Utan svafvel och fosfor

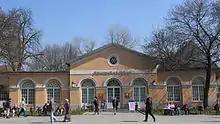
The Künstlerheim (Weimar), currently the Bauhaus-Museum

Later, he wrote of this time at Weimar: "The theatre, cards, as well as my fiancee, claimed most of my attention" (his fiancée being Pauline de Ahna, who had also come to Weimar in October to work at the Court Opera).